Evgeny Afineevsky

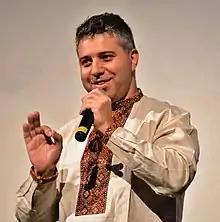
Evgeny Afineevsky in 2015.

Evgeny Mikhailovich Afineevsky (born October 21, 1972) is an Israeli-American film director, producer and cinematographer. He has an Academy Award nomination and Emmy nominations for his documentary . Afineevsky resides in the United States.